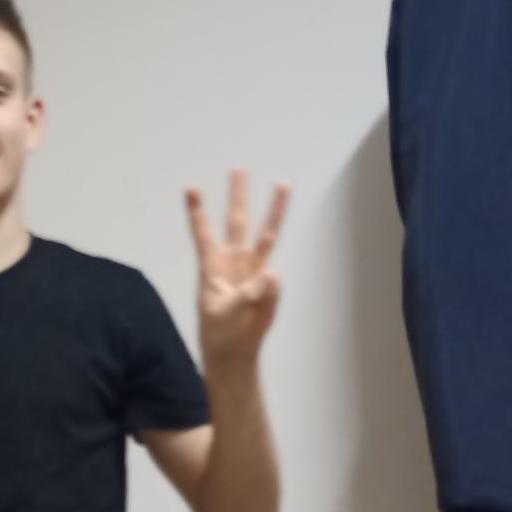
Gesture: three